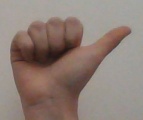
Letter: dhad